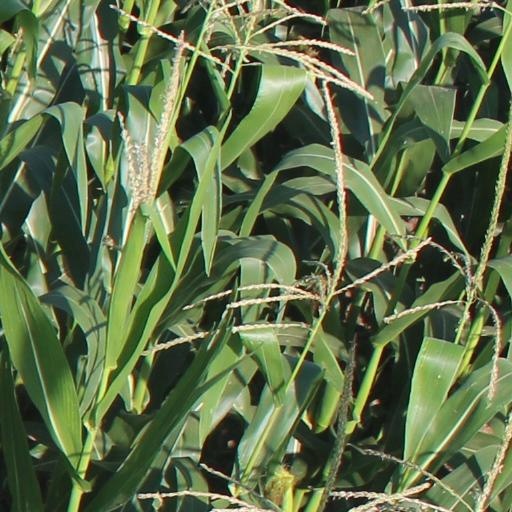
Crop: maize; corn